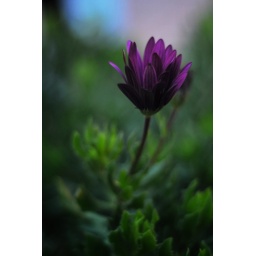
Purple flower found in a pot at Legacy Village